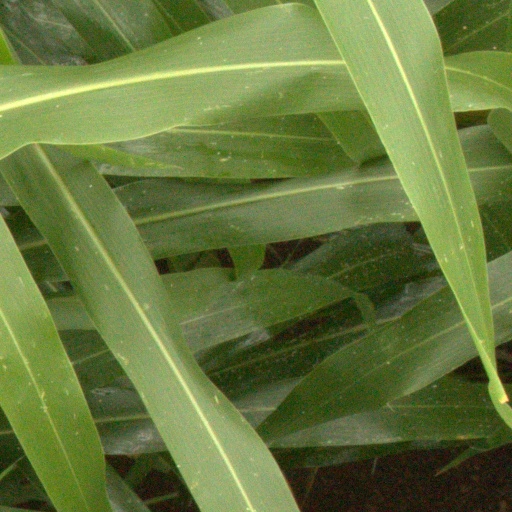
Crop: sorghum